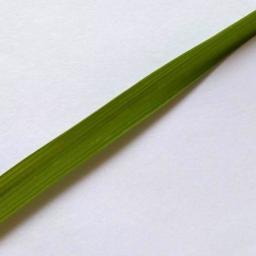
Label: Rice___Healthy